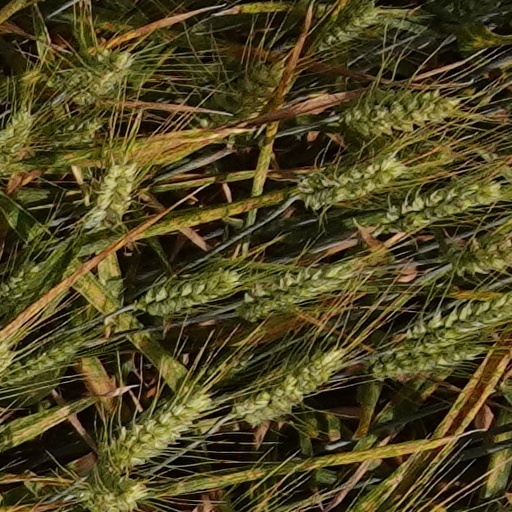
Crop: wheat